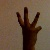
The image shows a hand gesture representing the number 6 in Indian Sign Language.